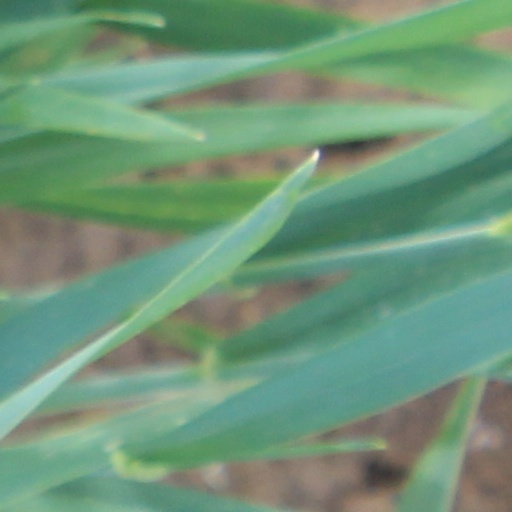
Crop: wheat